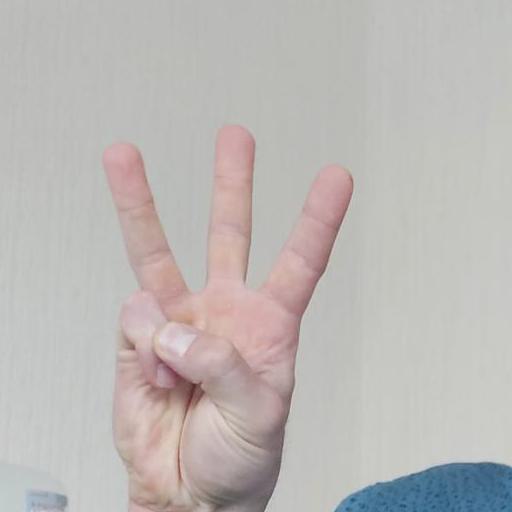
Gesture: three